Bribery

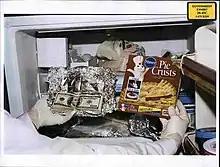
This photo of cash found in Congressman William J. Jefferson's freezer in the August 2005 raid was shown to jurors on 8 July 2009.

Bribery is the corrupt solicitation, payment, or acceptance of a private favor (a bribe) in exchange for official action. The purpose of a bribe is to influence the actions of the recipient, a person in charge of an official duty, to act contrary to their duty and the known rules of honesty and integrity.